Karl Böttiger

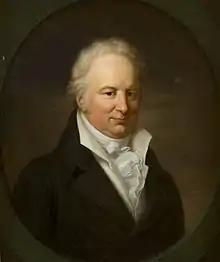
Karl Böttiger. Painted by Gerhard von Kügelgen, ca 1812, Tartu University Library

Karl August Böttiger (8 June 1760 – 17 November 1835) was a German archaeologist and classicist, and a prominent member of the literary and artistic circles in Weimar and Jena.